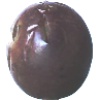
Label: passion_fruit